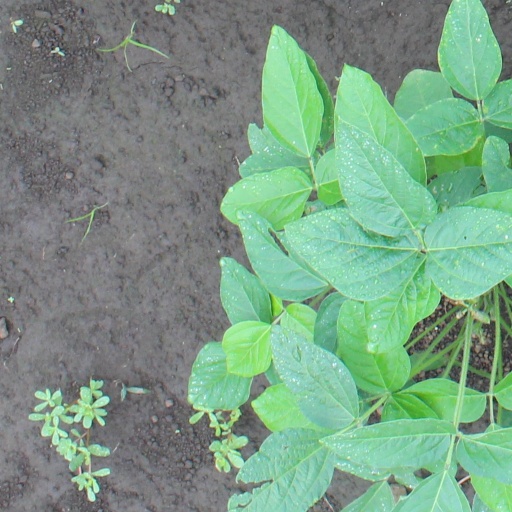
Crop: soybean